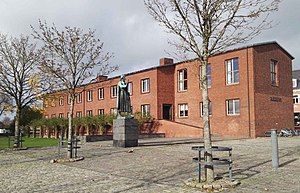
Ringsted Kommune
Ringsted Rådhus
Ringsted Kommunes rådhus på Sct. Bendtsgade 2
Ringsted Kommune er en kommune i Region Sjælland. Den blev dannet i Vestsjællands Amt ved kommunalreformen i 1970.